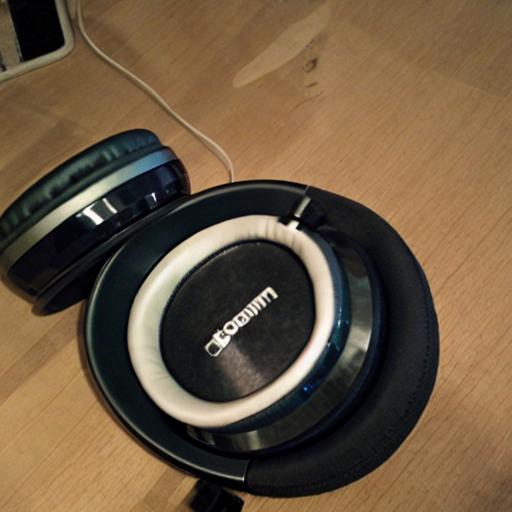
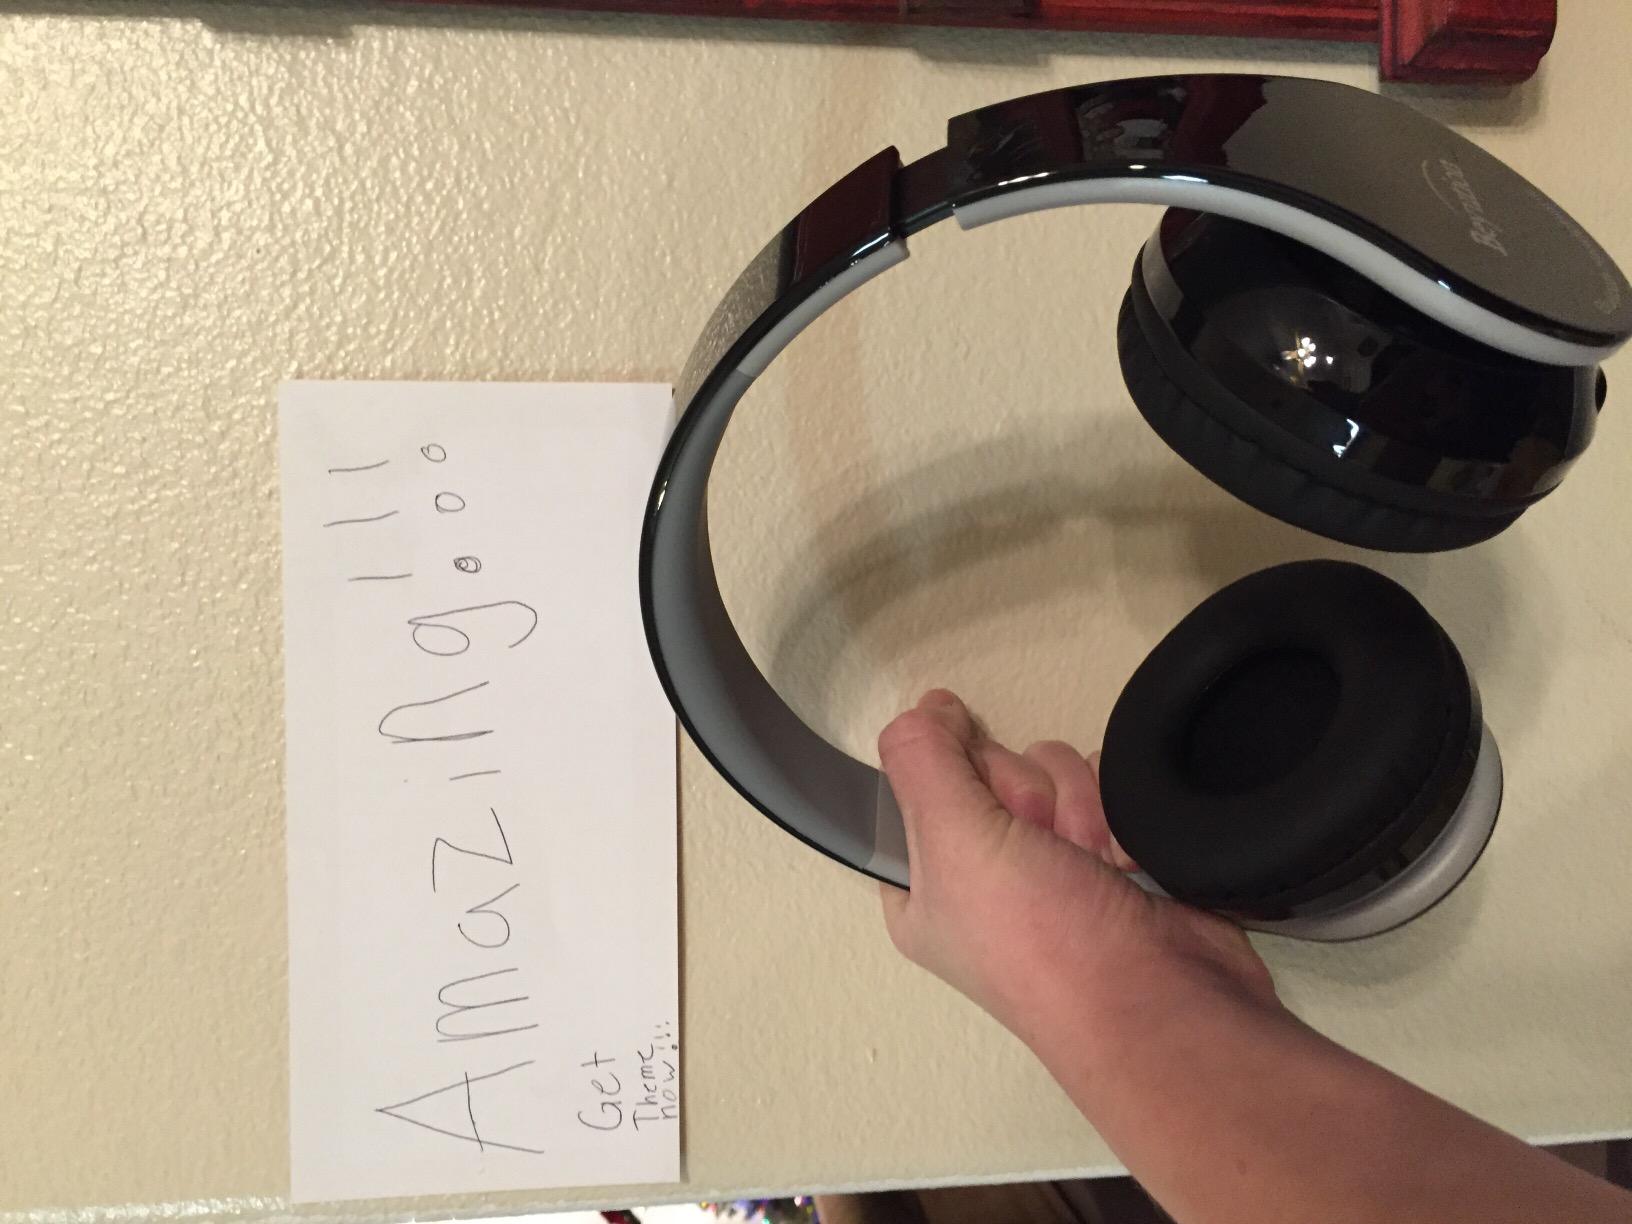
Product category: headphones
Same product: no